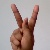
The image shows a hand gesture representing the letter 'K' in Indian Sign Language.